Waterloo station (Indiana)

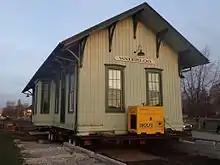
Waterloo Depot being relocated on March 30, 2016

From May 1971 to January 1972, Amtrak operated the "Lake Shore" through Waterloo. The "Lake Shore Limited" resumed service on the route on October 31, 1975. Neither train stopped at Waterloo or the other small towns along the line.